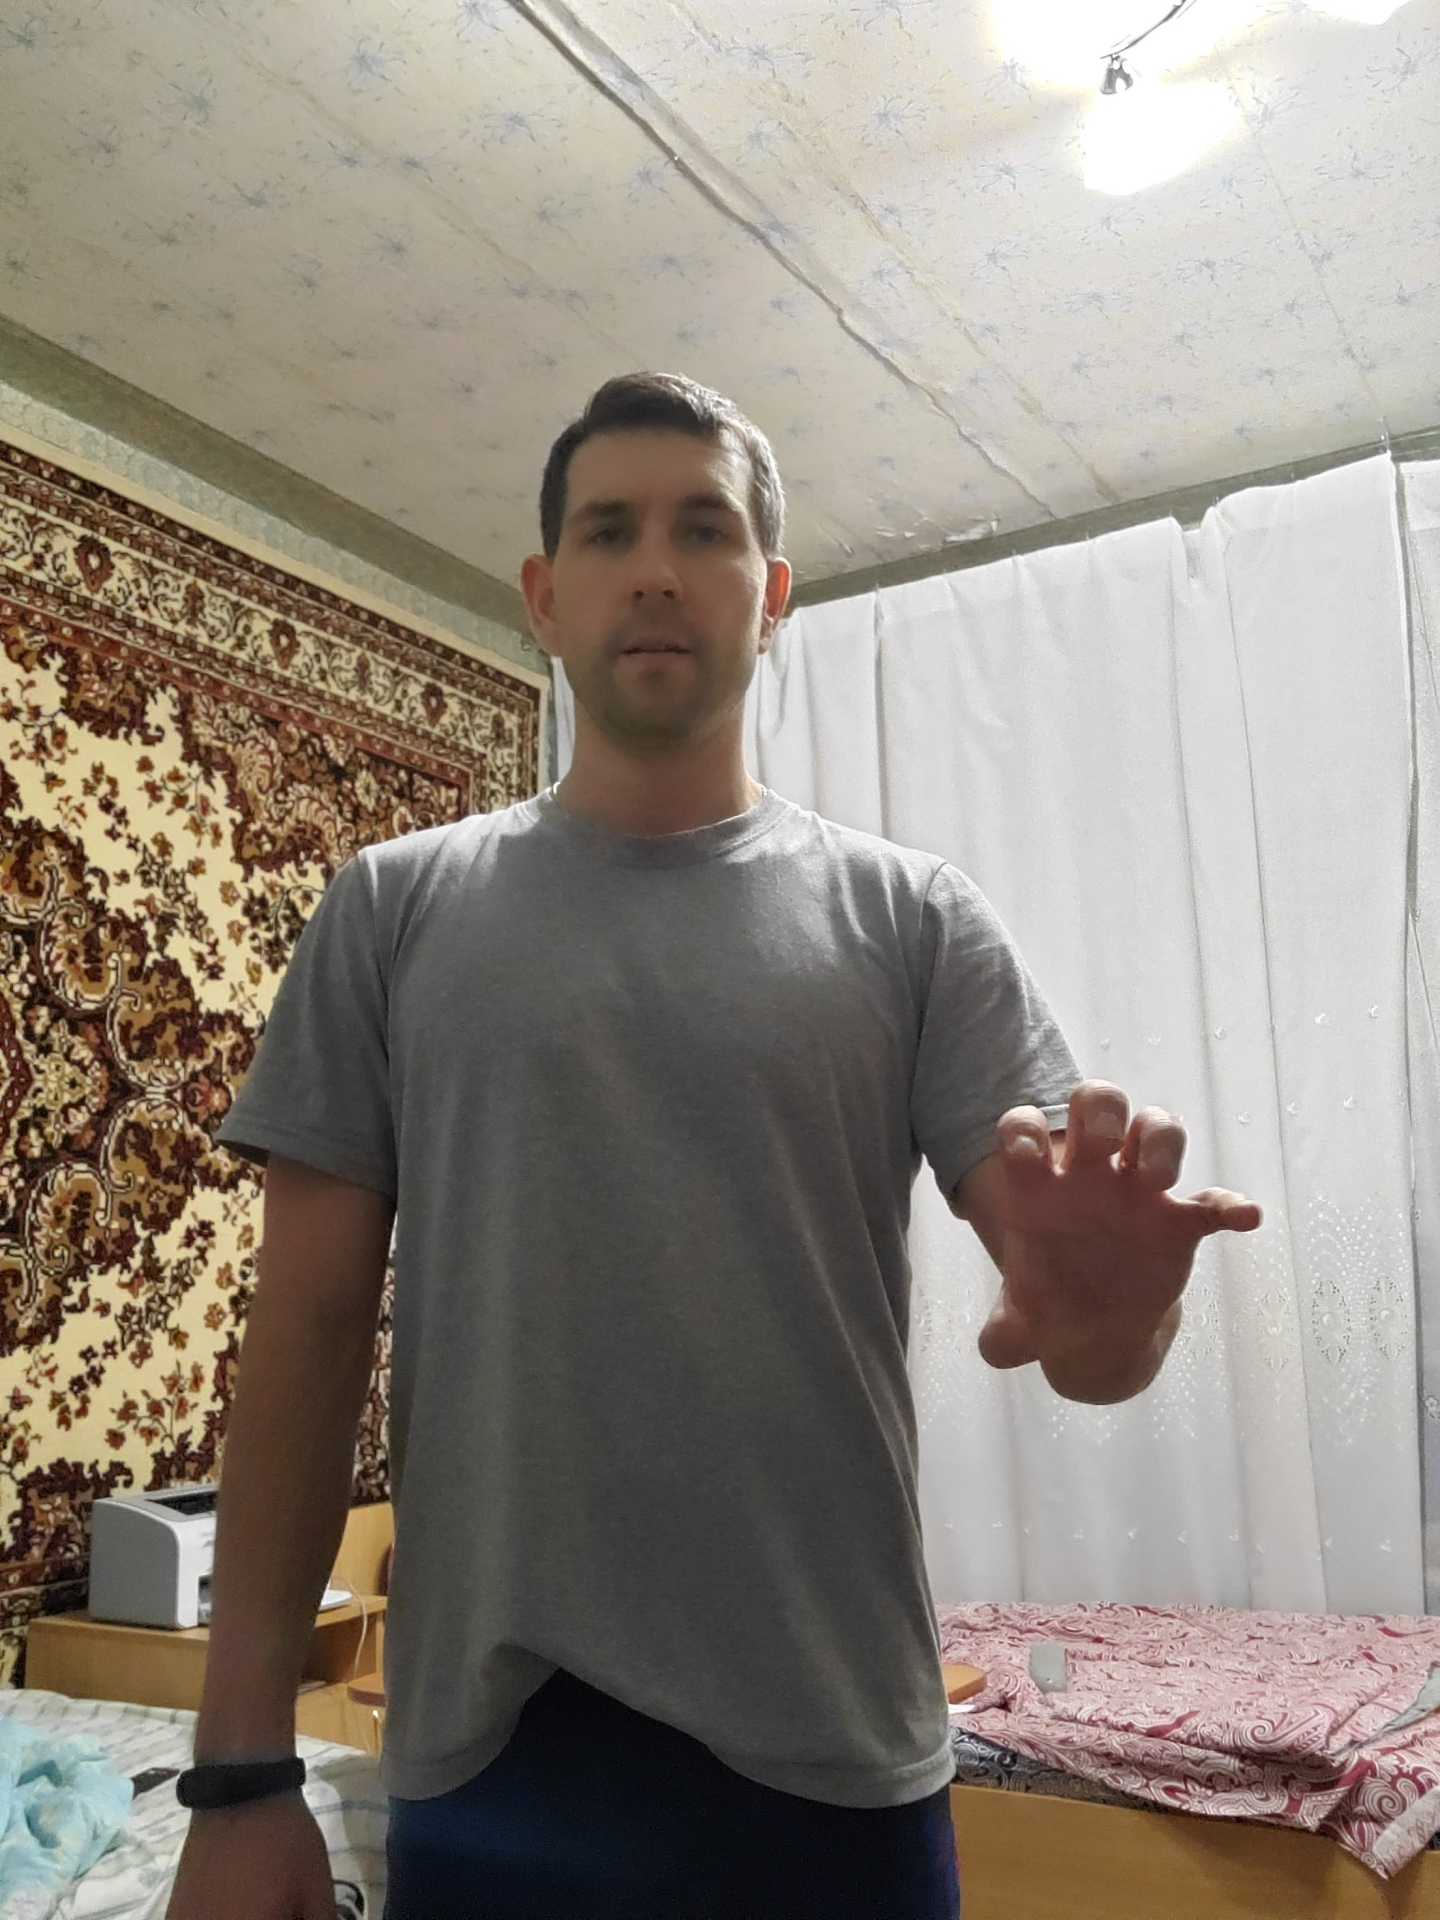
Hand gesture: grabbing